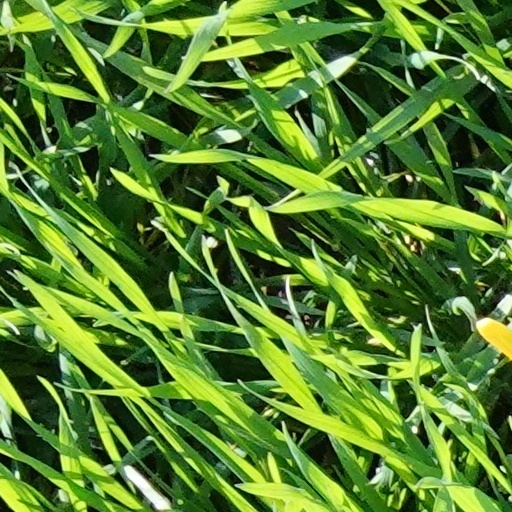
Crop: wheat